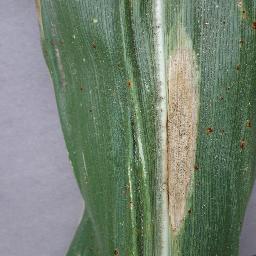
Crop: corn
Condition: (maize)_northern_blight